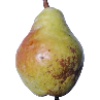
Label: pear_williams